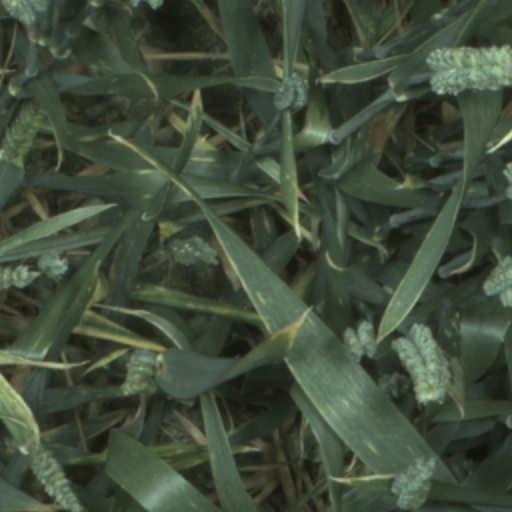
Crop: wheat